Lockheed XC-35

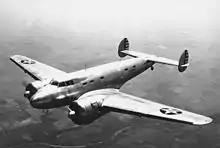
The XC-35 in flight

The XC-35 was delivered to Wright Field, Ohio in May 1937, made its first performance flight on 5 August, and was involved in an extensive flight testing program for which the Army Air Corps was awarded the Collier Trophy. The lessons learned from the XC-35 played a key role in the development of the Boeing 307 Stratoliner and the B-29 Superfortress which was to be the first mass-produced pressurized aircraft.